Karasay District

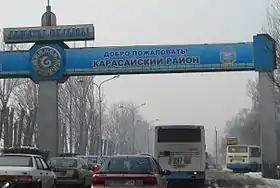
The welcome-sign at the entrance to the Karasay district from Almaty city

Karasay District (former Kaskelen District) is a district of Almaty Region in Kazakhstan. The administrative center of the district is the town of Kaskelen. Population: